University Park, Texas

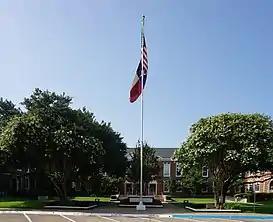
Highland Park High School

University Park is served by the Highland Park Independent School District (HPISD). As such, it is served by the HPISD's McCulloch Intermediate School and Highland Park Middle School (which share a campus located partially in Highland Park and partially in University Park), and Highland Park High School located in University Park. There are two HPISD elementary schools located in University Park (Hyer and University Park), two HPISD elementary schools located in neighboring Highland Park (Armstrong and Bradfield) and one elementary school located in the city of Dallas (Michael M. Boone Elementary). All five elementary schools serve sections of the UP city limits.